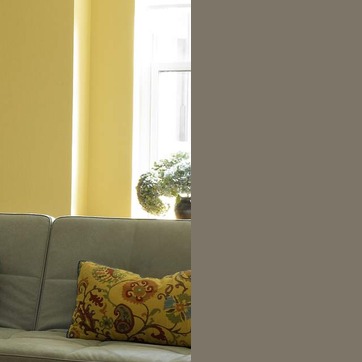
Material: foliage